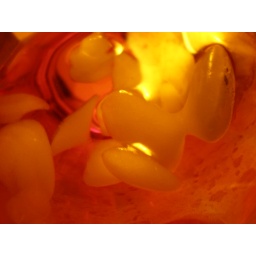
ice in an orange glass